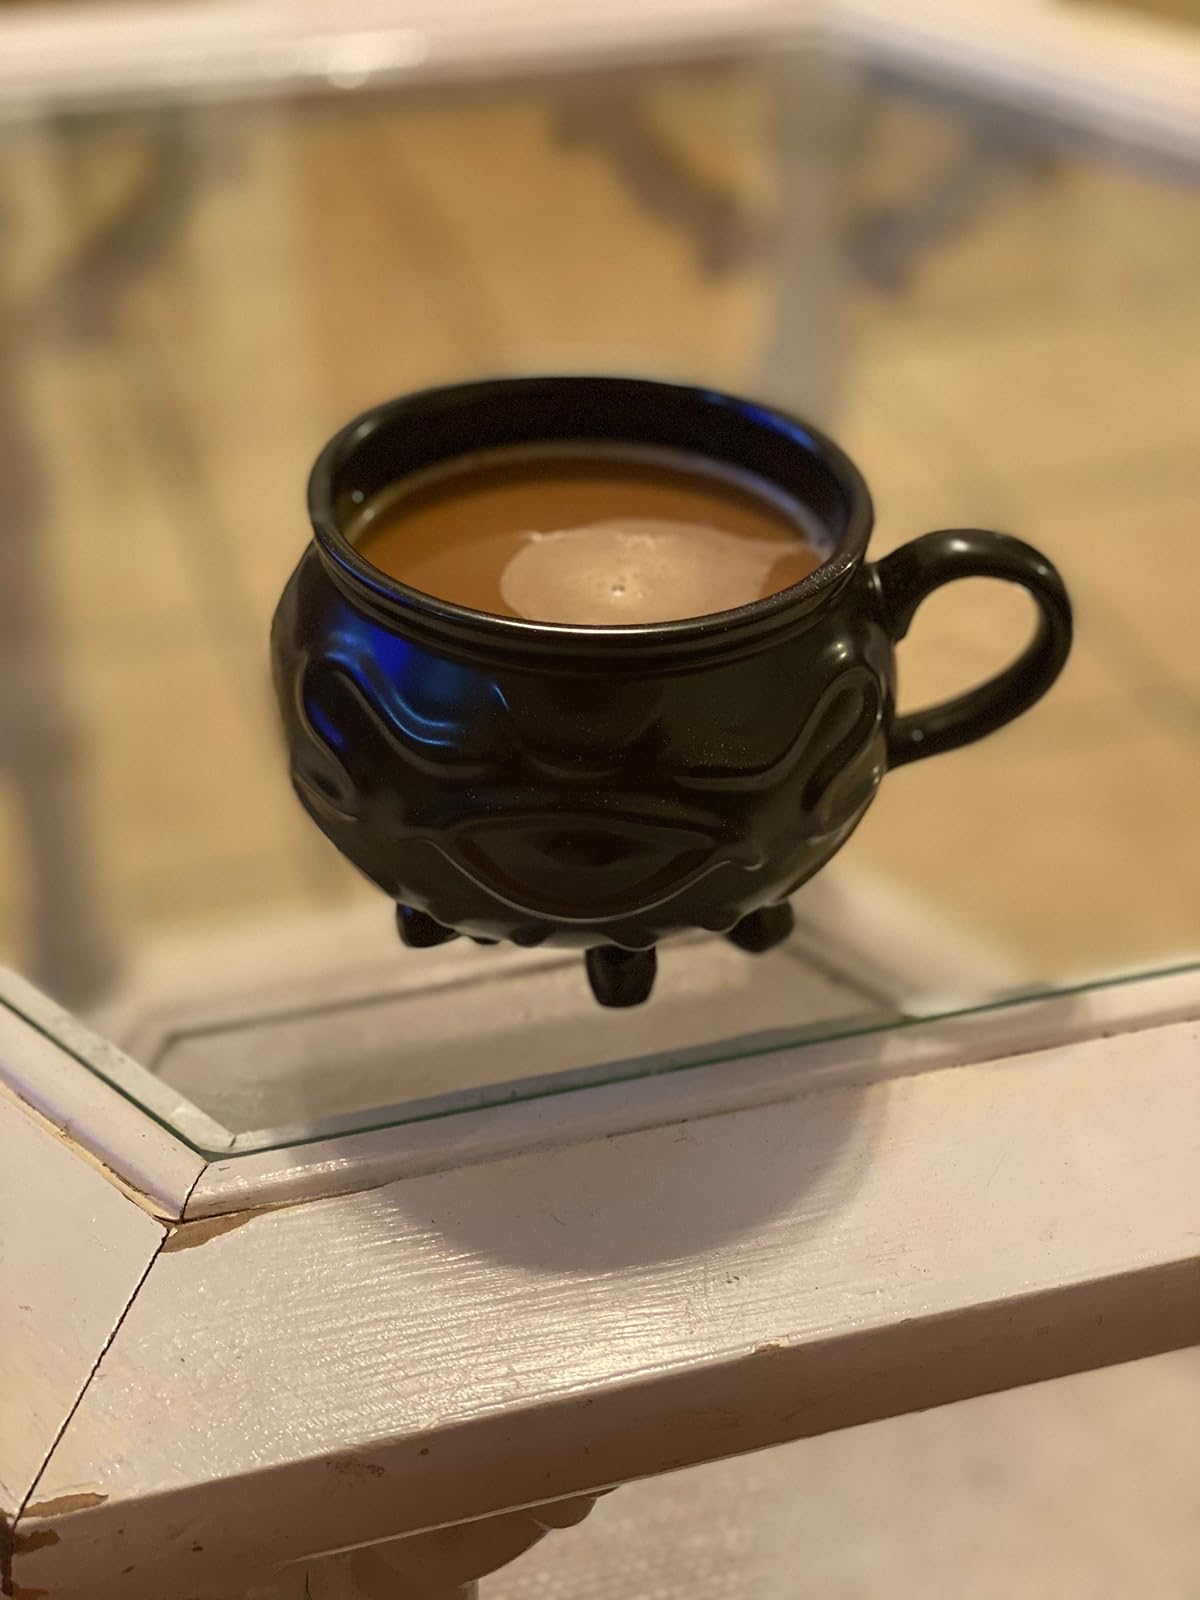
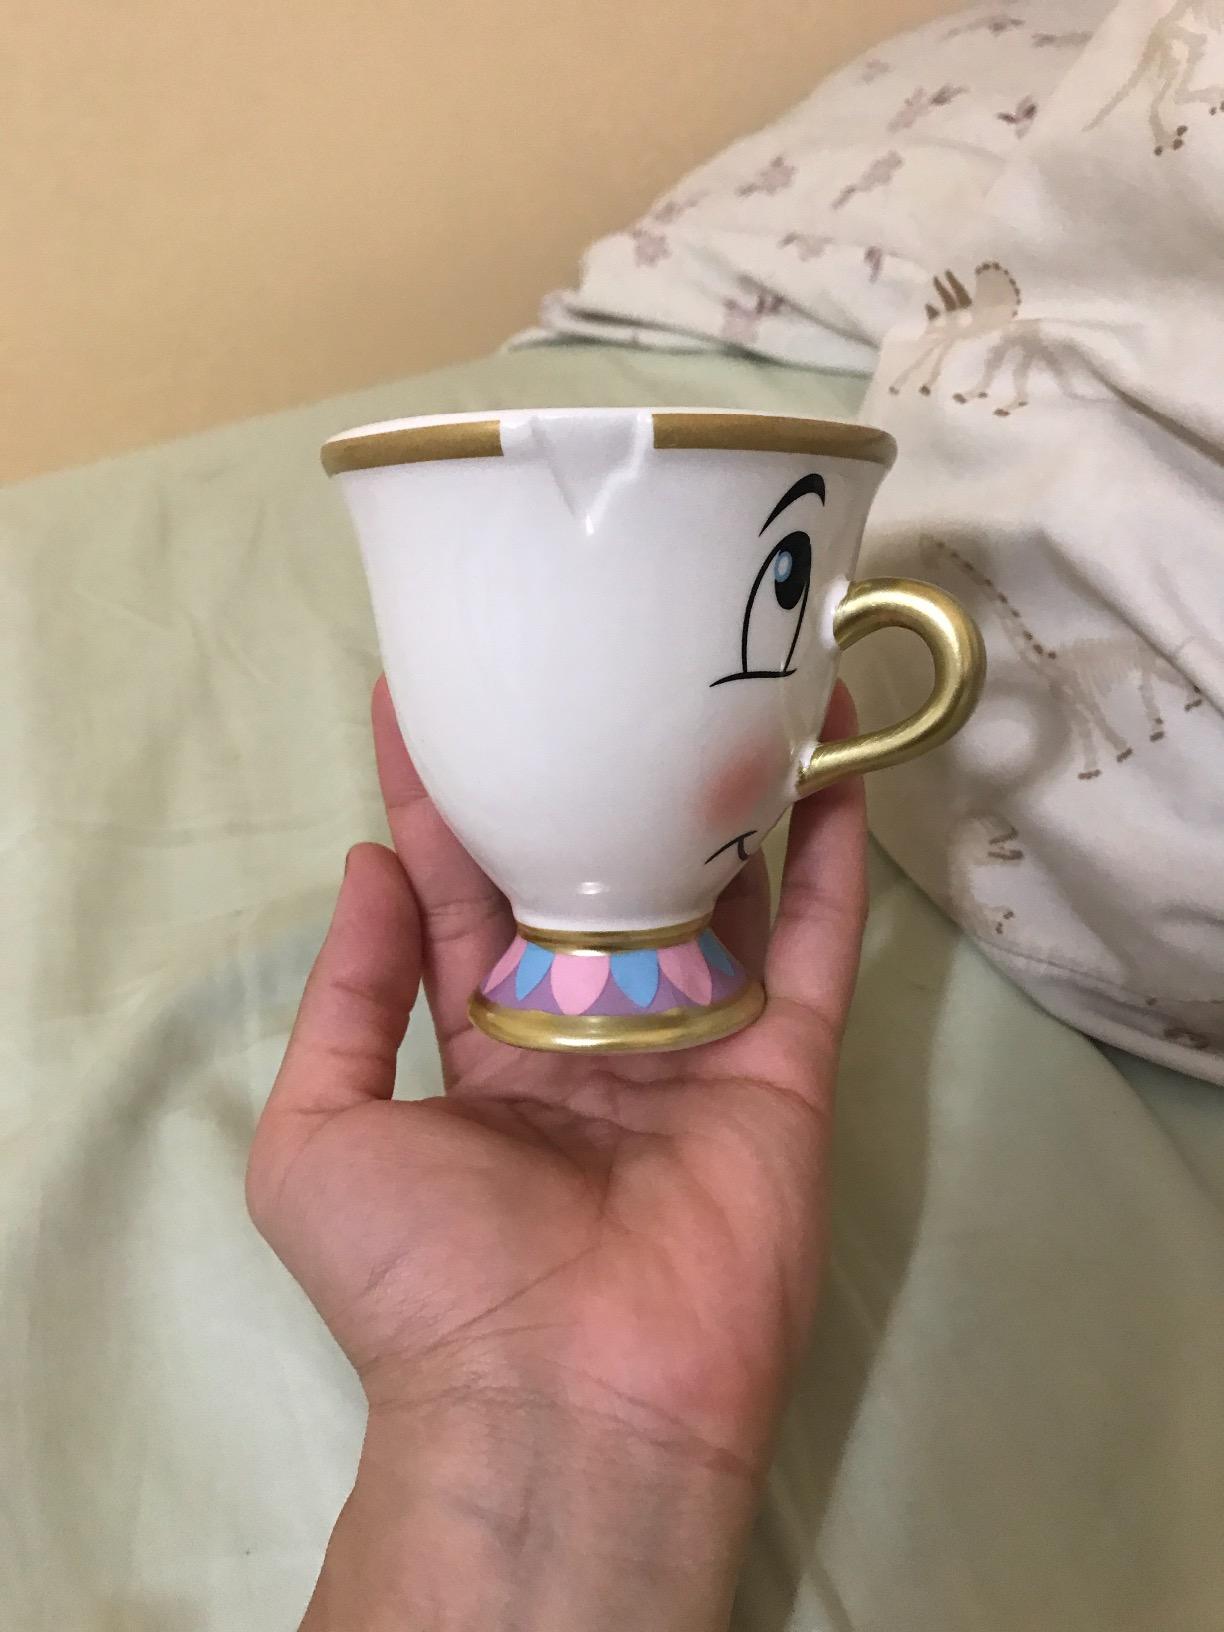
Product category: items_mug
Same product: no